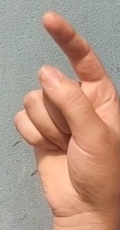
ASL sign: Z